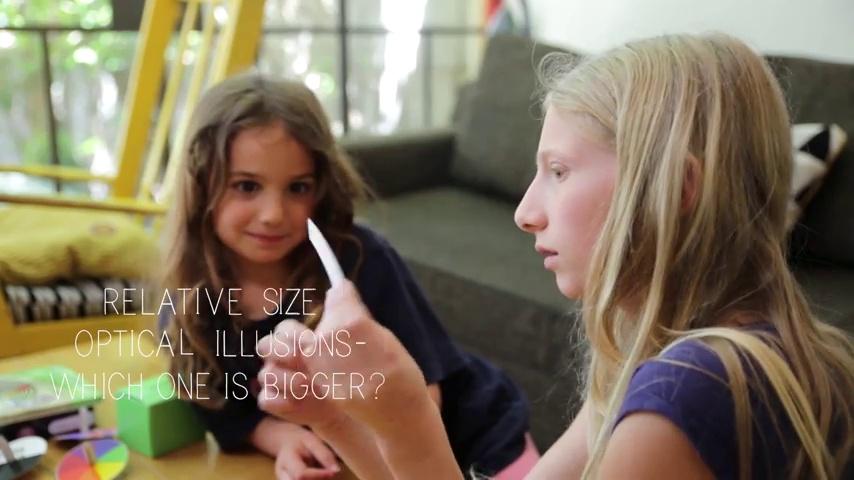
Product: The Purple Cow - Optical Illusions Science Kit for Kids - from The Famous Crazy Scientist LAB Series
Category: Toys & Games | Learning & Education | Science Kits & Toys
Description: Optical Illusions from A-Z: This science kit includes a plethora of engaging science experiments for kids covering a wide variety of optical illusions including: double meaning illusions, movement illusions, distorting illusions and others.
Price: $25.99
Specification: ProductDimensions:9.5x6.3x1.6inches|ItemWeight:13.8ounces|ShippingWeight:14.4ounces(Viewshippingratesandpolicies)|DomesticShipping:ItemcanbeshippedwithinU.S.|InternationalShipping:Thisitemisnoteligibleforinternationalshipping.LearnMore|ASIN:B06XTNPXRQ|Itemmodelnumber:207|Manufacturerrecommendedage:6yearsandup